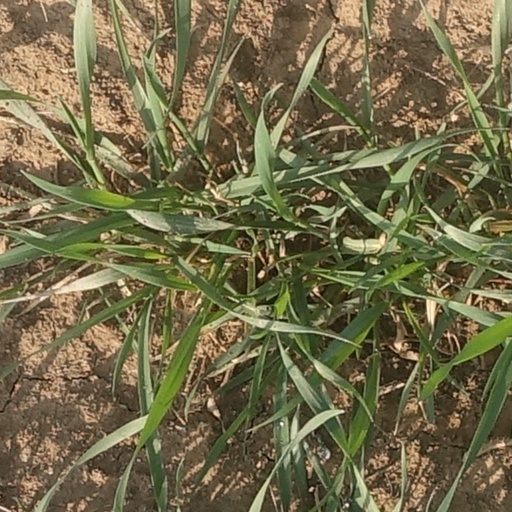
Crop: wheat